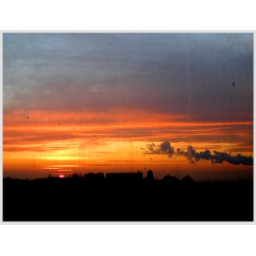
morning sky in my dirty eye